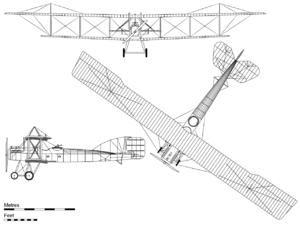
Le Short Bomber était un biplan biplace conçu par la firme britannique Short Brothers et destiné à des missions de reconnaissance à longue distance, de bombardement et de torpillage. Il s'agit de la version « terrestre » de l'hydravion qui connut un grand succès, le Short Type 184.